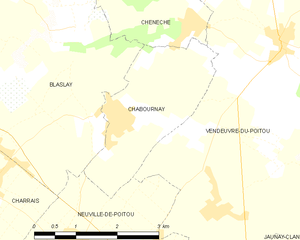
Carte des communes françaises Chabournay